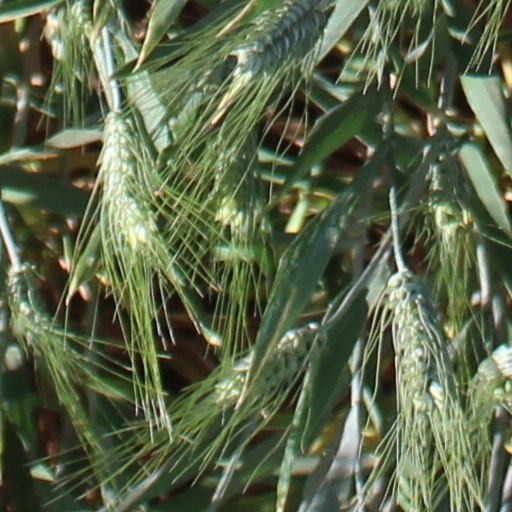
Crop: wheat